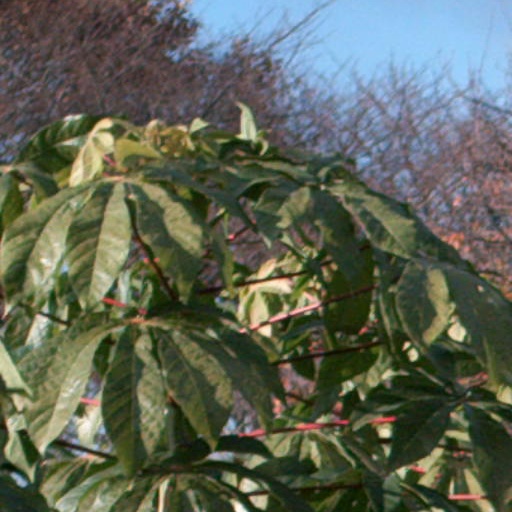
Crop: cassava